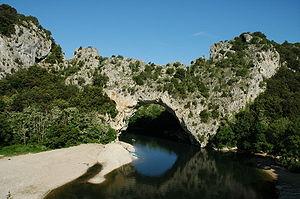
Une arche naturelle ou un pont naturel est une formation géologique constituée d'une arche rocheuse, creusée naturellement par l'érosion.
Rhône-Alpes l'Ain, l'Ardèche, la Drôme, l'Isère, la Loire, le Rhône, la Savoie et la Haute-Savoie) et la métropole de Lyon. Son chef-lieu est Lyon.
La région Rhône-Alpes regroupe huit départements : l'Ain, l'Ardèche, la Drôme, l'Isère, la Loire, le Rhône, la Savoie et la Haute-Savoie. Deuxième région de France en superficie après Midi-Pyrénées, Rhône-Alpes est également la deuxième en population après l'Île-de-France. Sa préfecture est Lyon.
Initialement nommée grotte ornée de la Combe d'Arc, du nom du lieu-dit, la grotte ornée du Pont d'Arc ou grotte Chauvet-Pont d'Arc, dite plus simplement grotte Chauvet, du nom de son inventeur, est une grotte ornée paléolithique découverte en 1994 située en France dans la commune de Vallon-Pont-d'Arc, dans le département de l'Ardèche, en région Auvergne-Rhône-Alpes.
Le tourisme est une ressource majeure de l'Ardèche. Située au sud-est de la France, elle est l’un des huit départements de la région Rhône-Alpes, le Rhône lui servant de frontière naturelle sur 135 km. Entre Auvergne et Provence, l’Ardèche bénéficie d’influences continentales et méridionales, visibles dans son climat et sa végétation.
Le département de l'Ardèche est un département français situé dans la région Auvergne-Rhône-Alpes. Sa préfecture est Privas. Il doit son nom à la rivière Ardèche qui le traverse d'ouest en est, ses habitants s'appellent les Ardéchois. Il est composé de 335 communes au 1ᵉʳ janvier 2020. L'Insee et la Poste lui attribuent le code 07.